Sânnicolau Mare

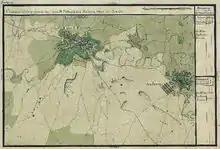
Sânnicolau Mare ("Gros St. Miklosch") on the "Josephinische Landesaufnahme" of 1769–1772

In 1751, following the order issued by the Imperial Court in Vienna, Count Kempe proceeded to change and transform the military government into a civilian-provincial administration. In these new circumstances, Banat will be divided into 10 districts, including Cenad with Sânnicolau Mare. The first president of the civilian-provincial administration will be Count Perlas Rialph from 1751 to 1768.